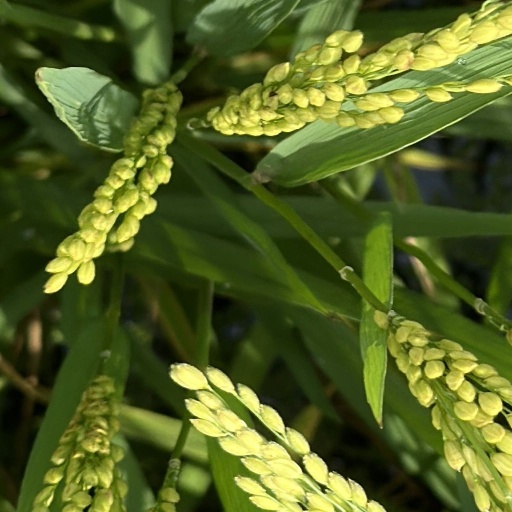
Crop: rice